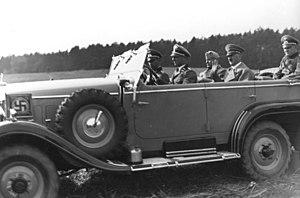
Erich Kempka, né le 16 septembre 1910 à Oberhausen et mort le 24 janvier 1975 à Freiberg am Neckar, était le chauffeur personnel d'Adolf Hitler de 1934 à 1945.